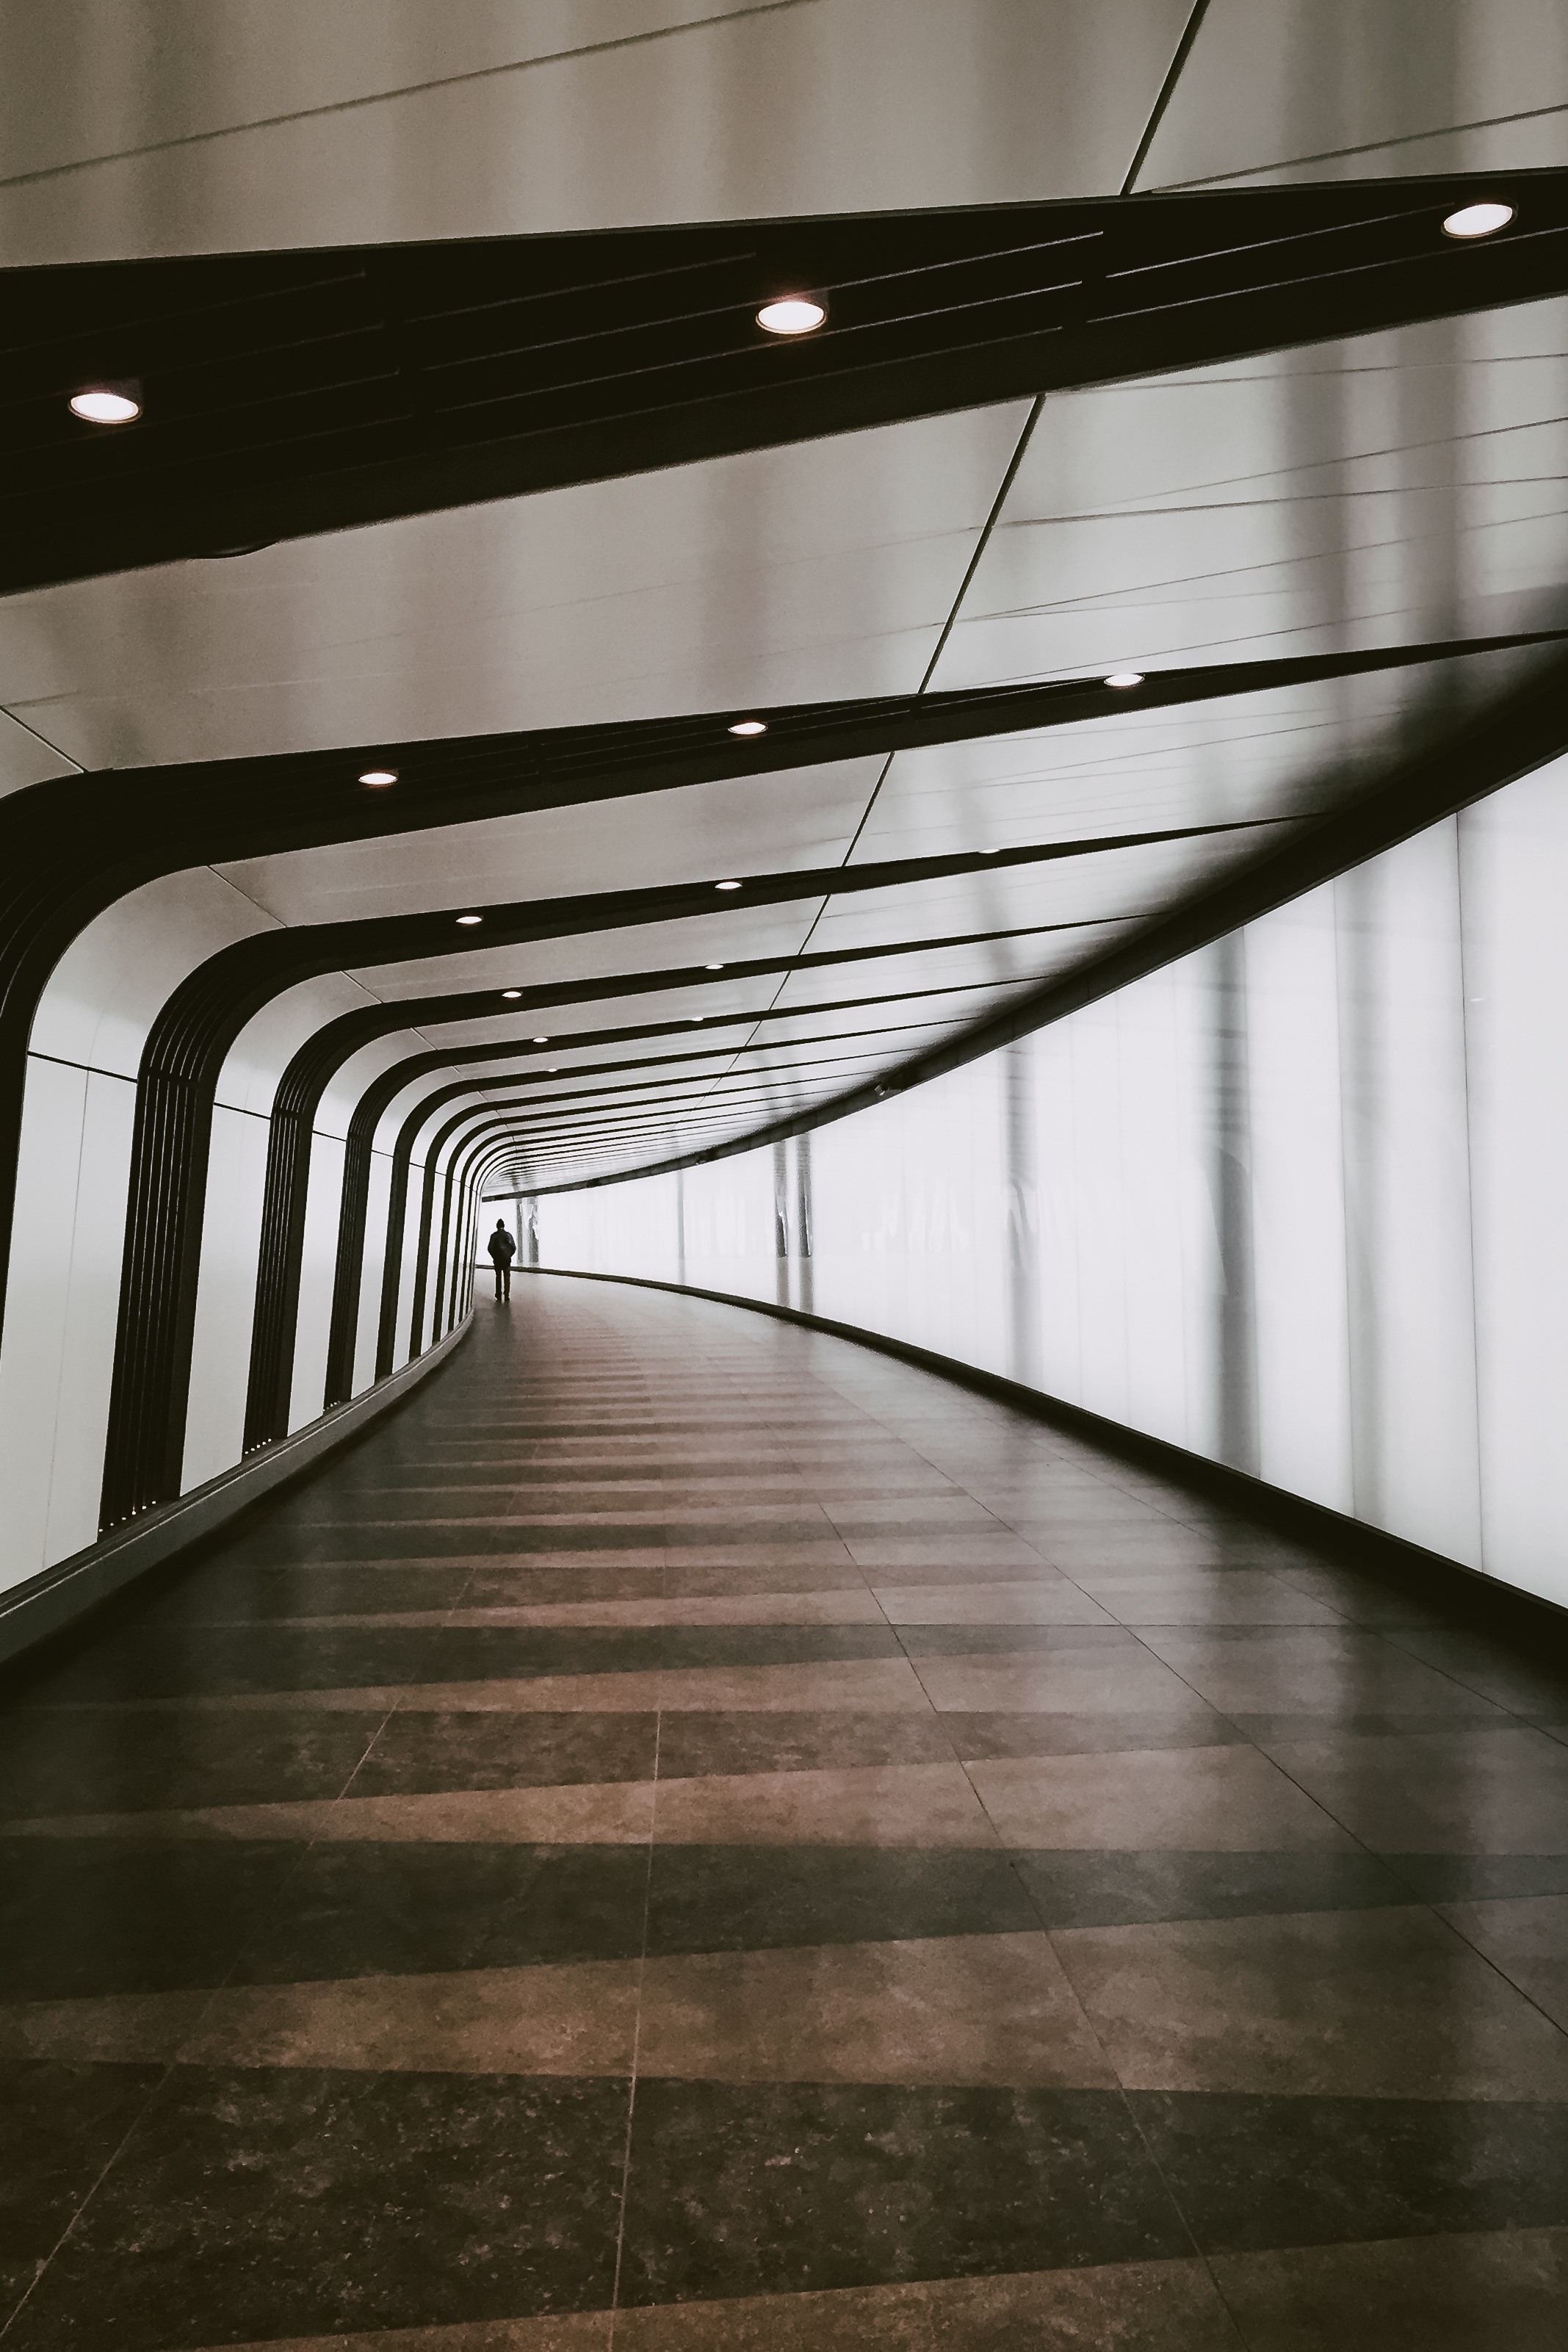
light, architecture, wood, white, floor, subway, line, hall, black, monochrome, interior design, design, stairs, symmetry, tourist attraction, shape, flooring